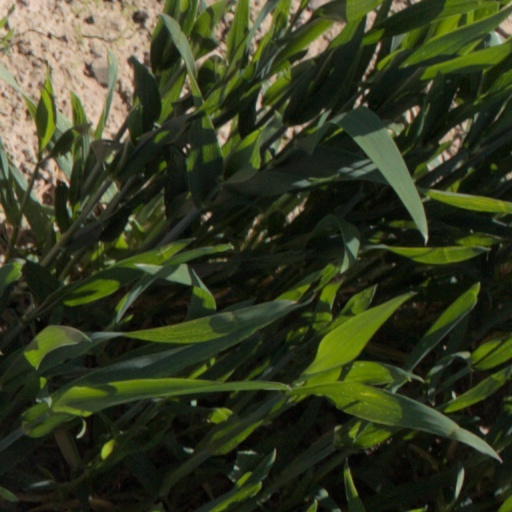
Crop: wheat